Leopoldo Faretra

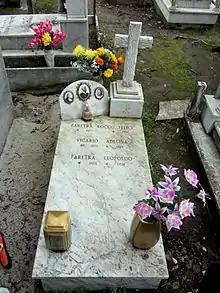

Leopoldo Faretra (Grottaminarda, 1 February 1908 – Passo Eclano, 25 May 2001) was an Italian physician. He devoted his life to those in need of care and was strongly opposed to his political ideals. From 2 November 1943 to 13 April 1945 directed the Infirmary in Italian concentration camp in Hemer, in the northwest of Germany, in which he worked a resistance unarmed, allowing them to escape the German heavy work in the hundreds of Italians. On 3 September 1944, Faretra was reported to the Gestapo for propagating anti-German propaganda and to have caused the failure of the request for voluntary cooperation by the Germans advanced to the Italian military infirmary run by him. After his death, 16 March 2010 he was awarded the Medal of Honor due to him as an Italian citizen deported to a concentration camp Nazi.